Friedrich Martens

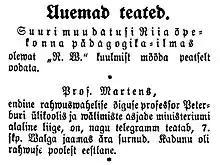
Friedrich Martens' death notice, published on June 8, 1909"Professor Martens, Professor of International Law at the Saint Petersburg University, a permanent member of the Ministry of Foreign Affairs has died according to the telegram at the Valga, Estonia train station on June 7. The deceased was an Estonian by ethnicity."

Born to ethnic Estonian parents at Pärnu in the Governorate of Livonia of Russian Empire, Martens was later raised and educated as a German-speaker. He lost both parents at the age of nine and was sent to a Lutheran orphanage in St. Petersburg, where he successfully completed the full course of studies at a German high school and in 1863 entered the law faculty of St. Petersburg University. In 1868, he started his service at the Russian ministry of foreign affairs. In 1871, he became a lecturer in international law in the university of St. Petersburg, and in 1872 professor of public law in the Imperial School of Law and the Imperial Alexander Lyceum. In 1874, he was selected special legal assistant to Prince Gorchakov, then imperial chancellor.